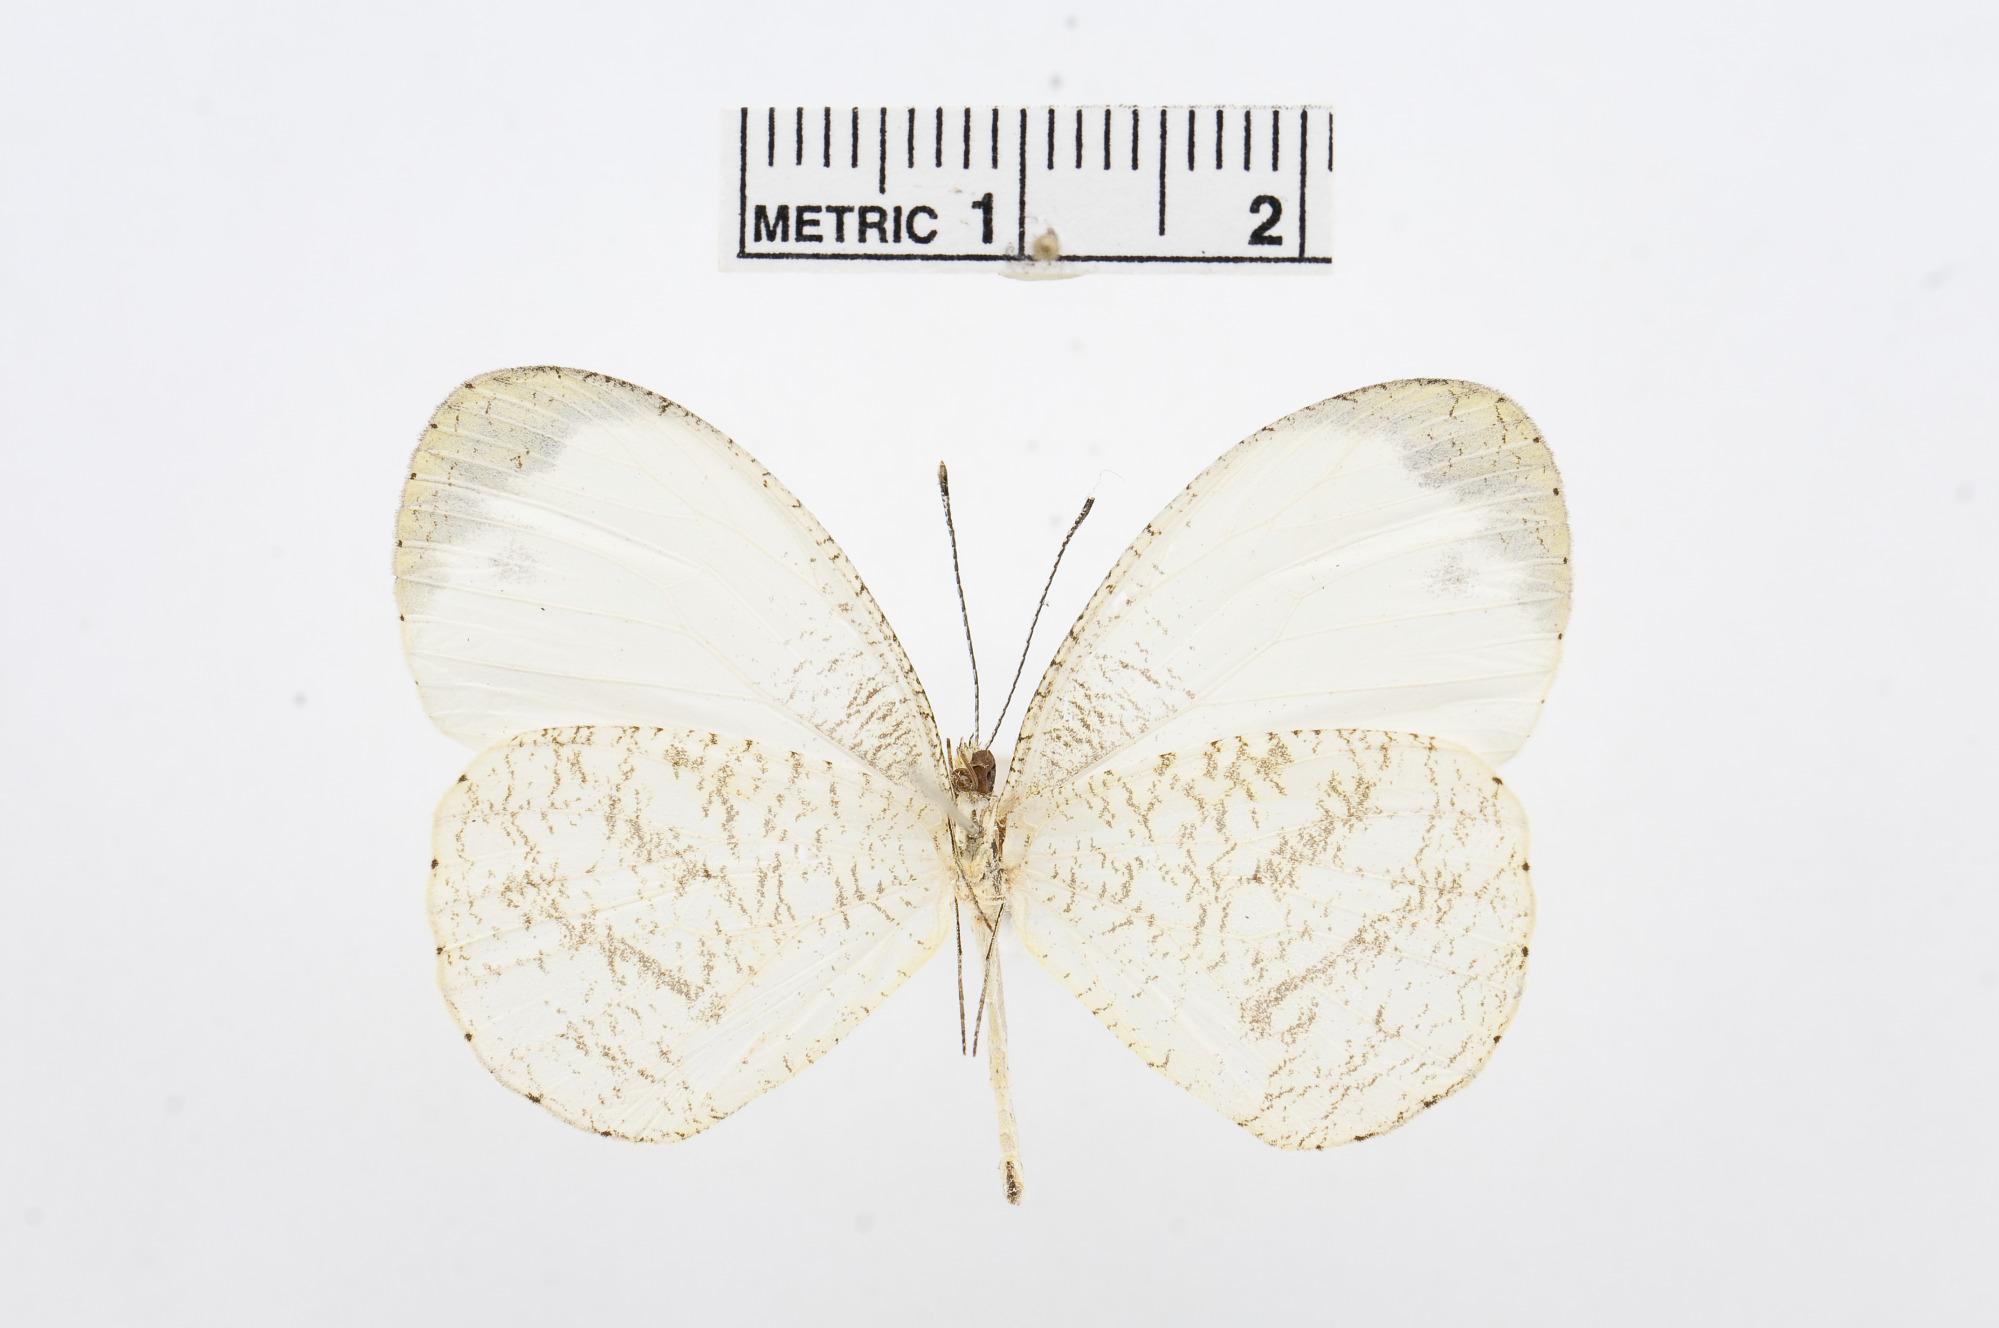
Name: Leptosia wigginsi
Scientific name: Leptosia wigginsi
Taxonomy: Animalia, Arthropoda, Hexapoda, Insecta, Lepidoptera, Pieridae, Pierinae